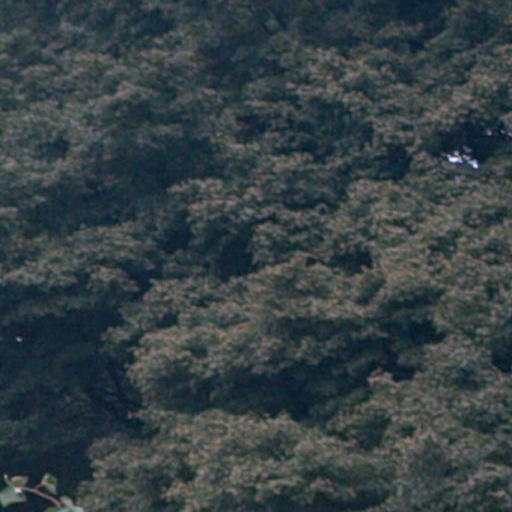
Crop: cassava